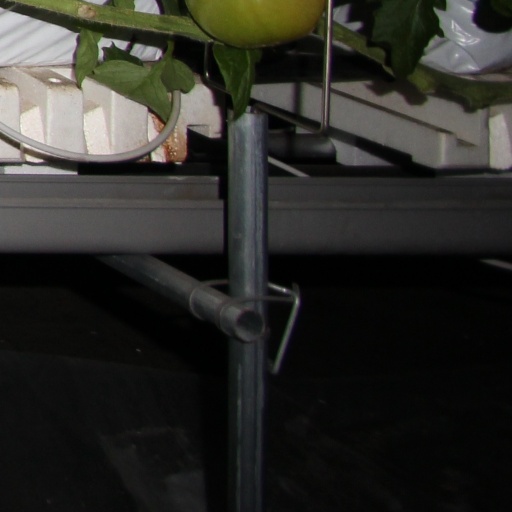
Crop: tomato